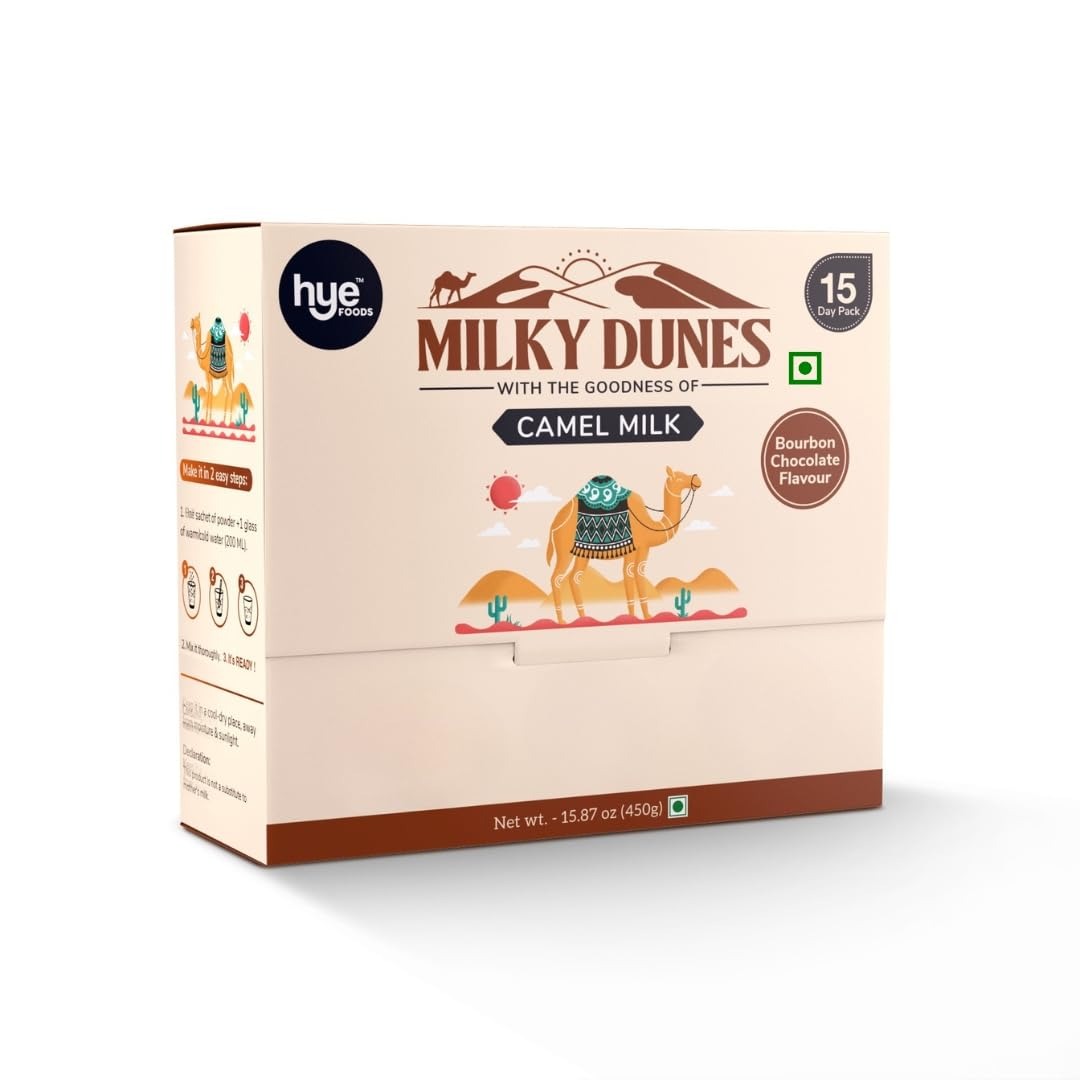
Item Name: HYE FOODS Milky Dunes l Camel Milk Powder | Pasture Grazed | Bourbon Chocolate l 30g x 15 Sachets | 15 Days Pack l 450gms | 15.87 Oz
Bullet Point 1: Camel Milk is a powerhouse of essential vitamins and minerals which help in the overall growth and development of the body.
Bullet Point 2: Rich in Immunoglobulins, it helps in keeping the immune system strong.
Bullet Point 3: HYE Foods Bourbon Chocolate Camel Milk Powder is a tasty and healthier version of your daily dairy.
Bullet Point 4: Helps replenish necessary vitamins, with the taste of real chocolate!
Bullet Point 5: Camel Milk lacks beta-lactoglobulin, the allery causing protein in other milk, making it tolerable for people with lactose intolerance.
Bullet Point 6: Lab-Tested and Manufactured in FDA, BRC, FSSAI, HACCP, and ISO-Certified plants.
Bullet Point 7: Freshly and Ethically sourced.
Product Description: Chocolate is everywhere! We just need to look for it! Times have changed for your children and adults. With a twist to your plain, old camel milk, Hye Foods has added chocolate to it, which is the perfect blend of health and taste. Hye Foods is bringing to you its latest product, Camel Milk Powder, in CHOCOLATE flavor, that is a powerhouse of ingredients, for the goodness of your children and you! It is spray dried and has naturally added food color and flavor, to give you a mouthfeel of real chocolate! Chocolate is naturally loved by children and with the chocolate-y flavor in the powder, it adds to the deliciousness of milk and makes them want more of this healthy drink. How can you make Bourbon Chocolate Camel Milk from Hye Foods’ Bourbon Chocolate Camel Milk Powder? Well, all you have to do is take 1 sachet of Hye’s Bourbon Chocolate Camel Milk Powder with 200ml of warm water and mix it well! Your milk will be ready to be consumed! What are you waiting for? Get your hands on Hye Foods Milky Dunes Bourbon Chocolate Camel Milk Powder today!
Value: 15.87
Unit: Ounce

Price: 32